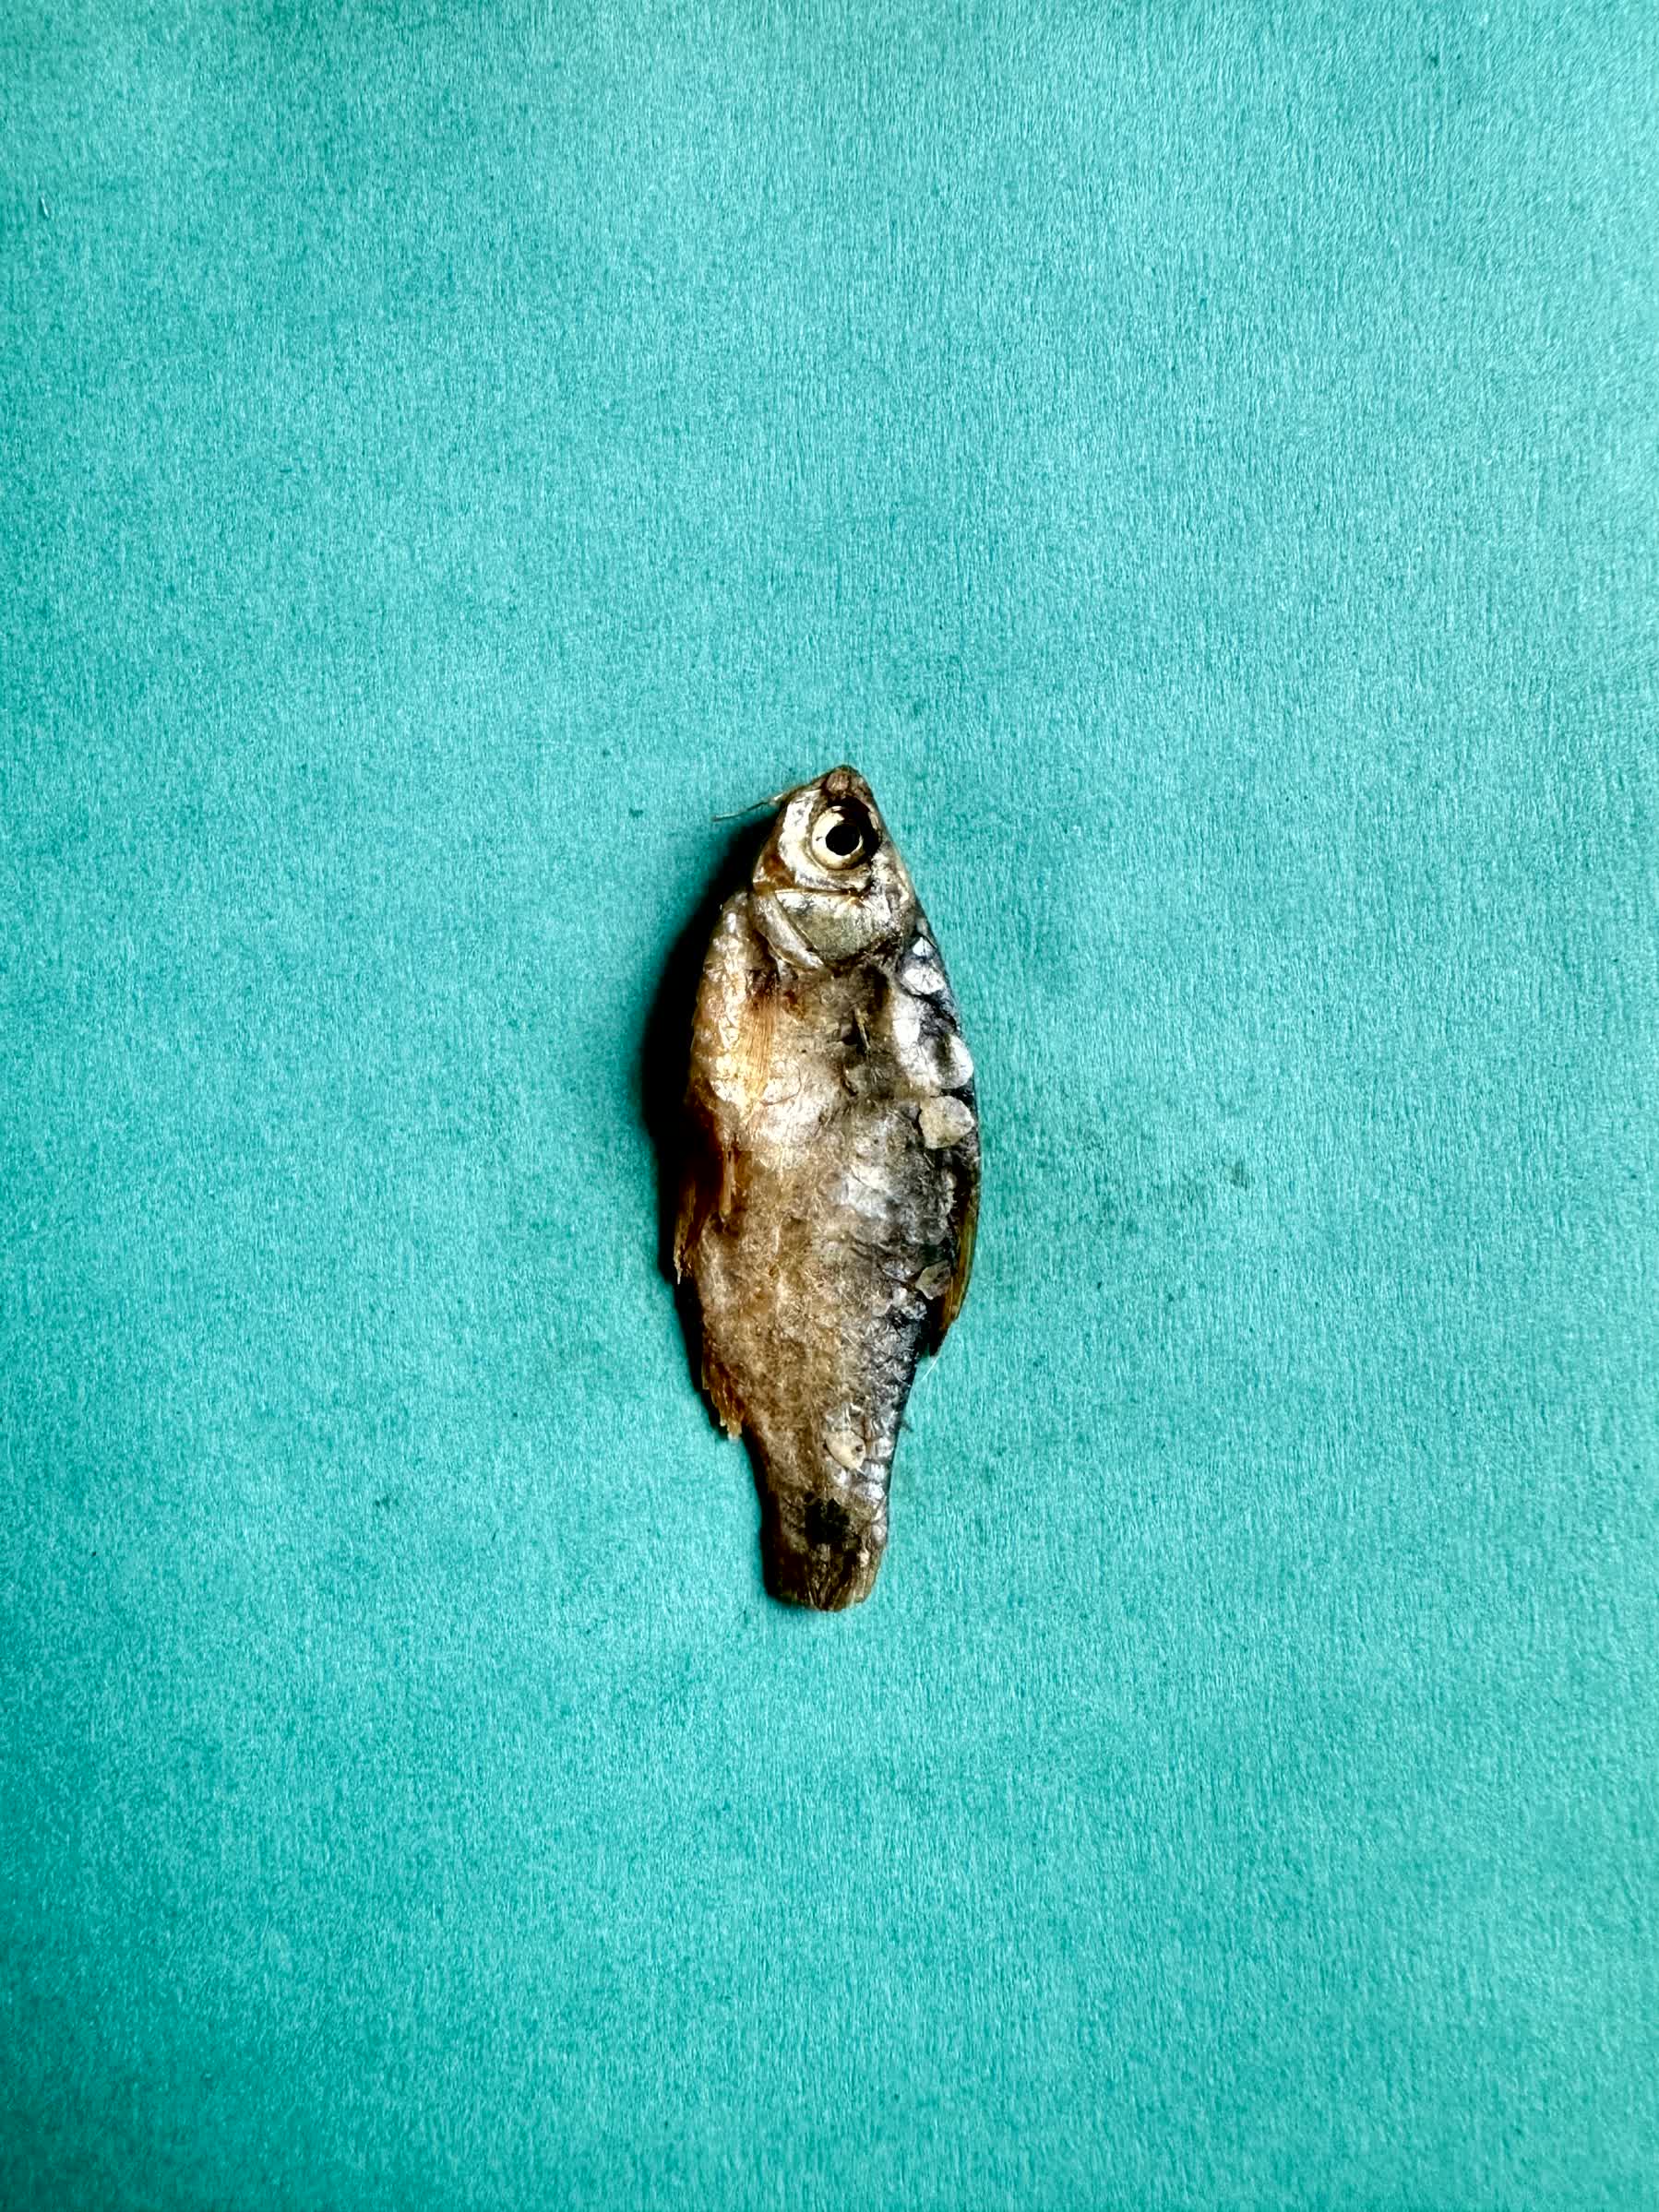
Species: puti chepa